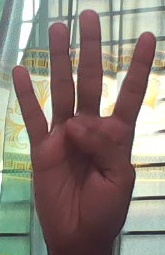
ASL sign: 4